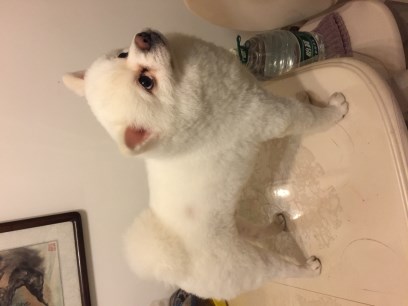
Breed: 1936-n000005-Pomeranian